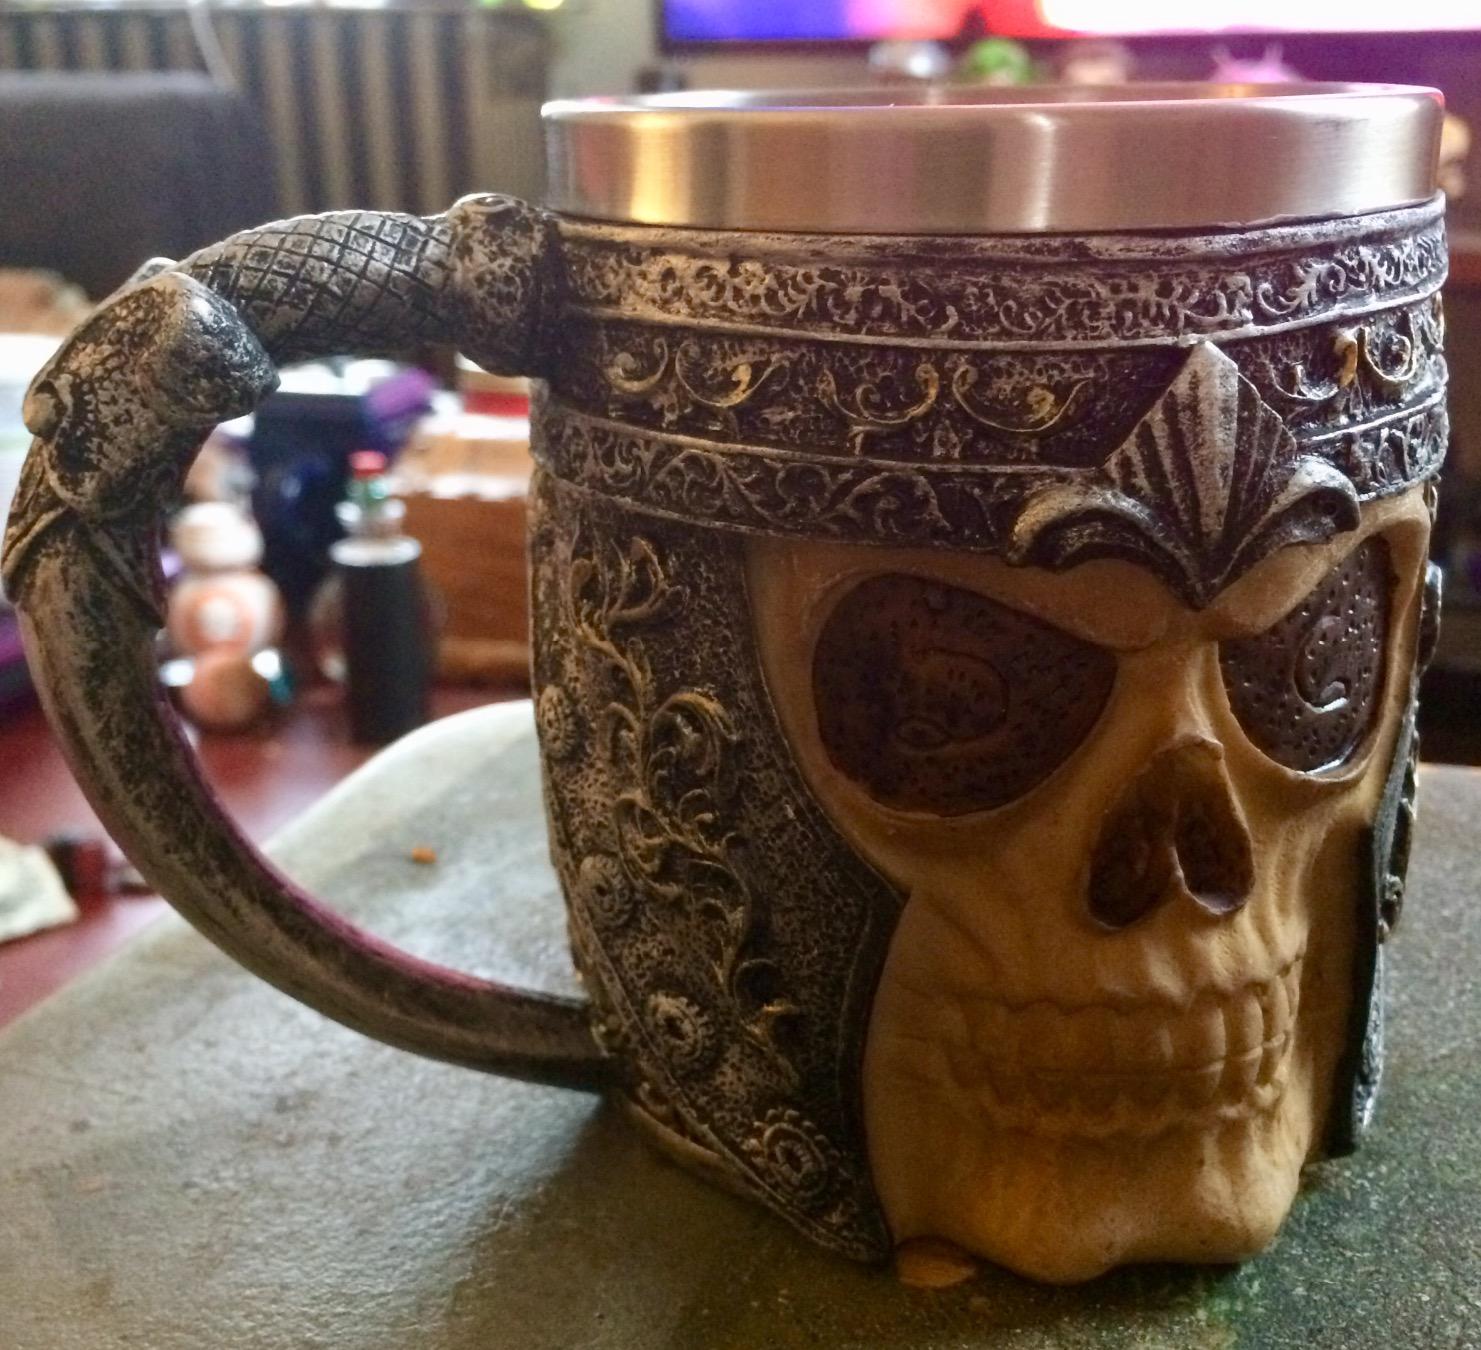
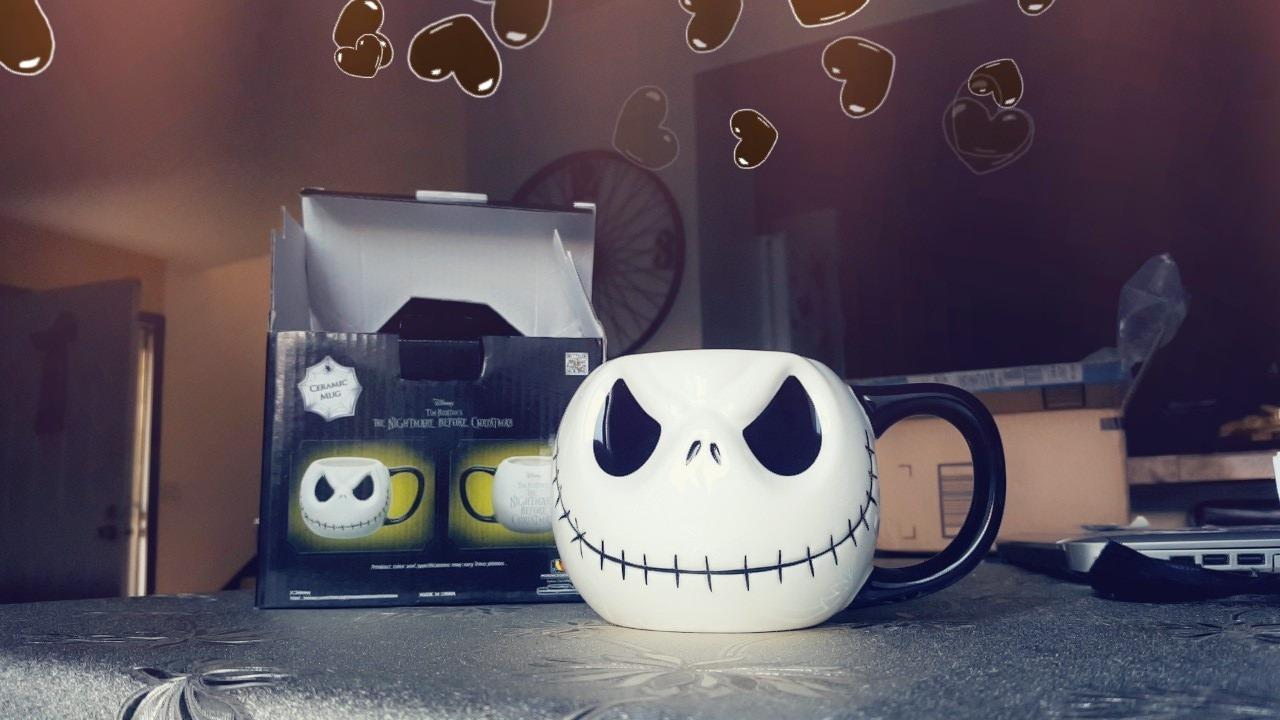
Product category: items_mug
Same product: no